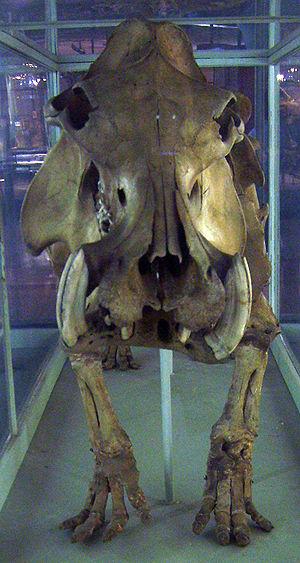
L'Hippopotame malgache est un terme appartenant au vocabulaire courant du français mais ne correspondant pas à un niveau précis de la classification scientifique des espèces. C'est en effet un mot ambigu qui désigne plusieurs espèces de mammifères éteints de la famille des Hippopotamidés.